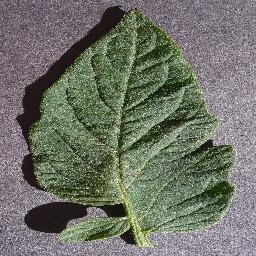
Label: Tomato___healthy